Adaptations of Les Misérables

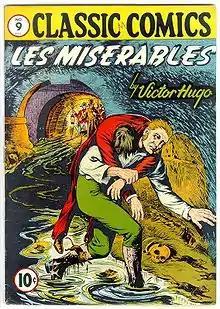
"Classics Illustrated" issue #9, March 1943

Victor Hugo's novel "Les Misérables" has been the subject of many adaptations in various media since its original publication in 1862.